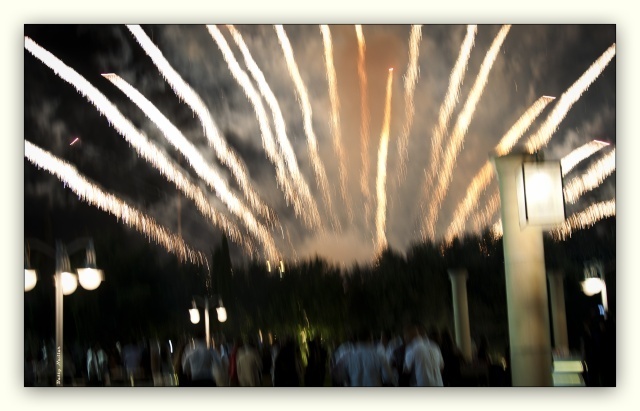
Label: not_food